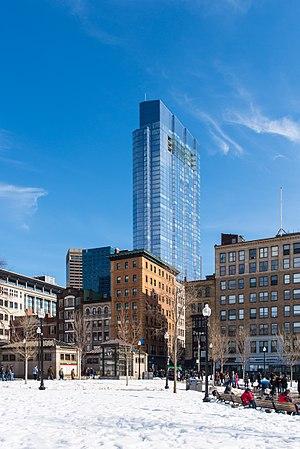
La Millenium Tower est un gratte-ciel résidentiel de 207 mètres construit en 2016 à Boston aux États-Unis.